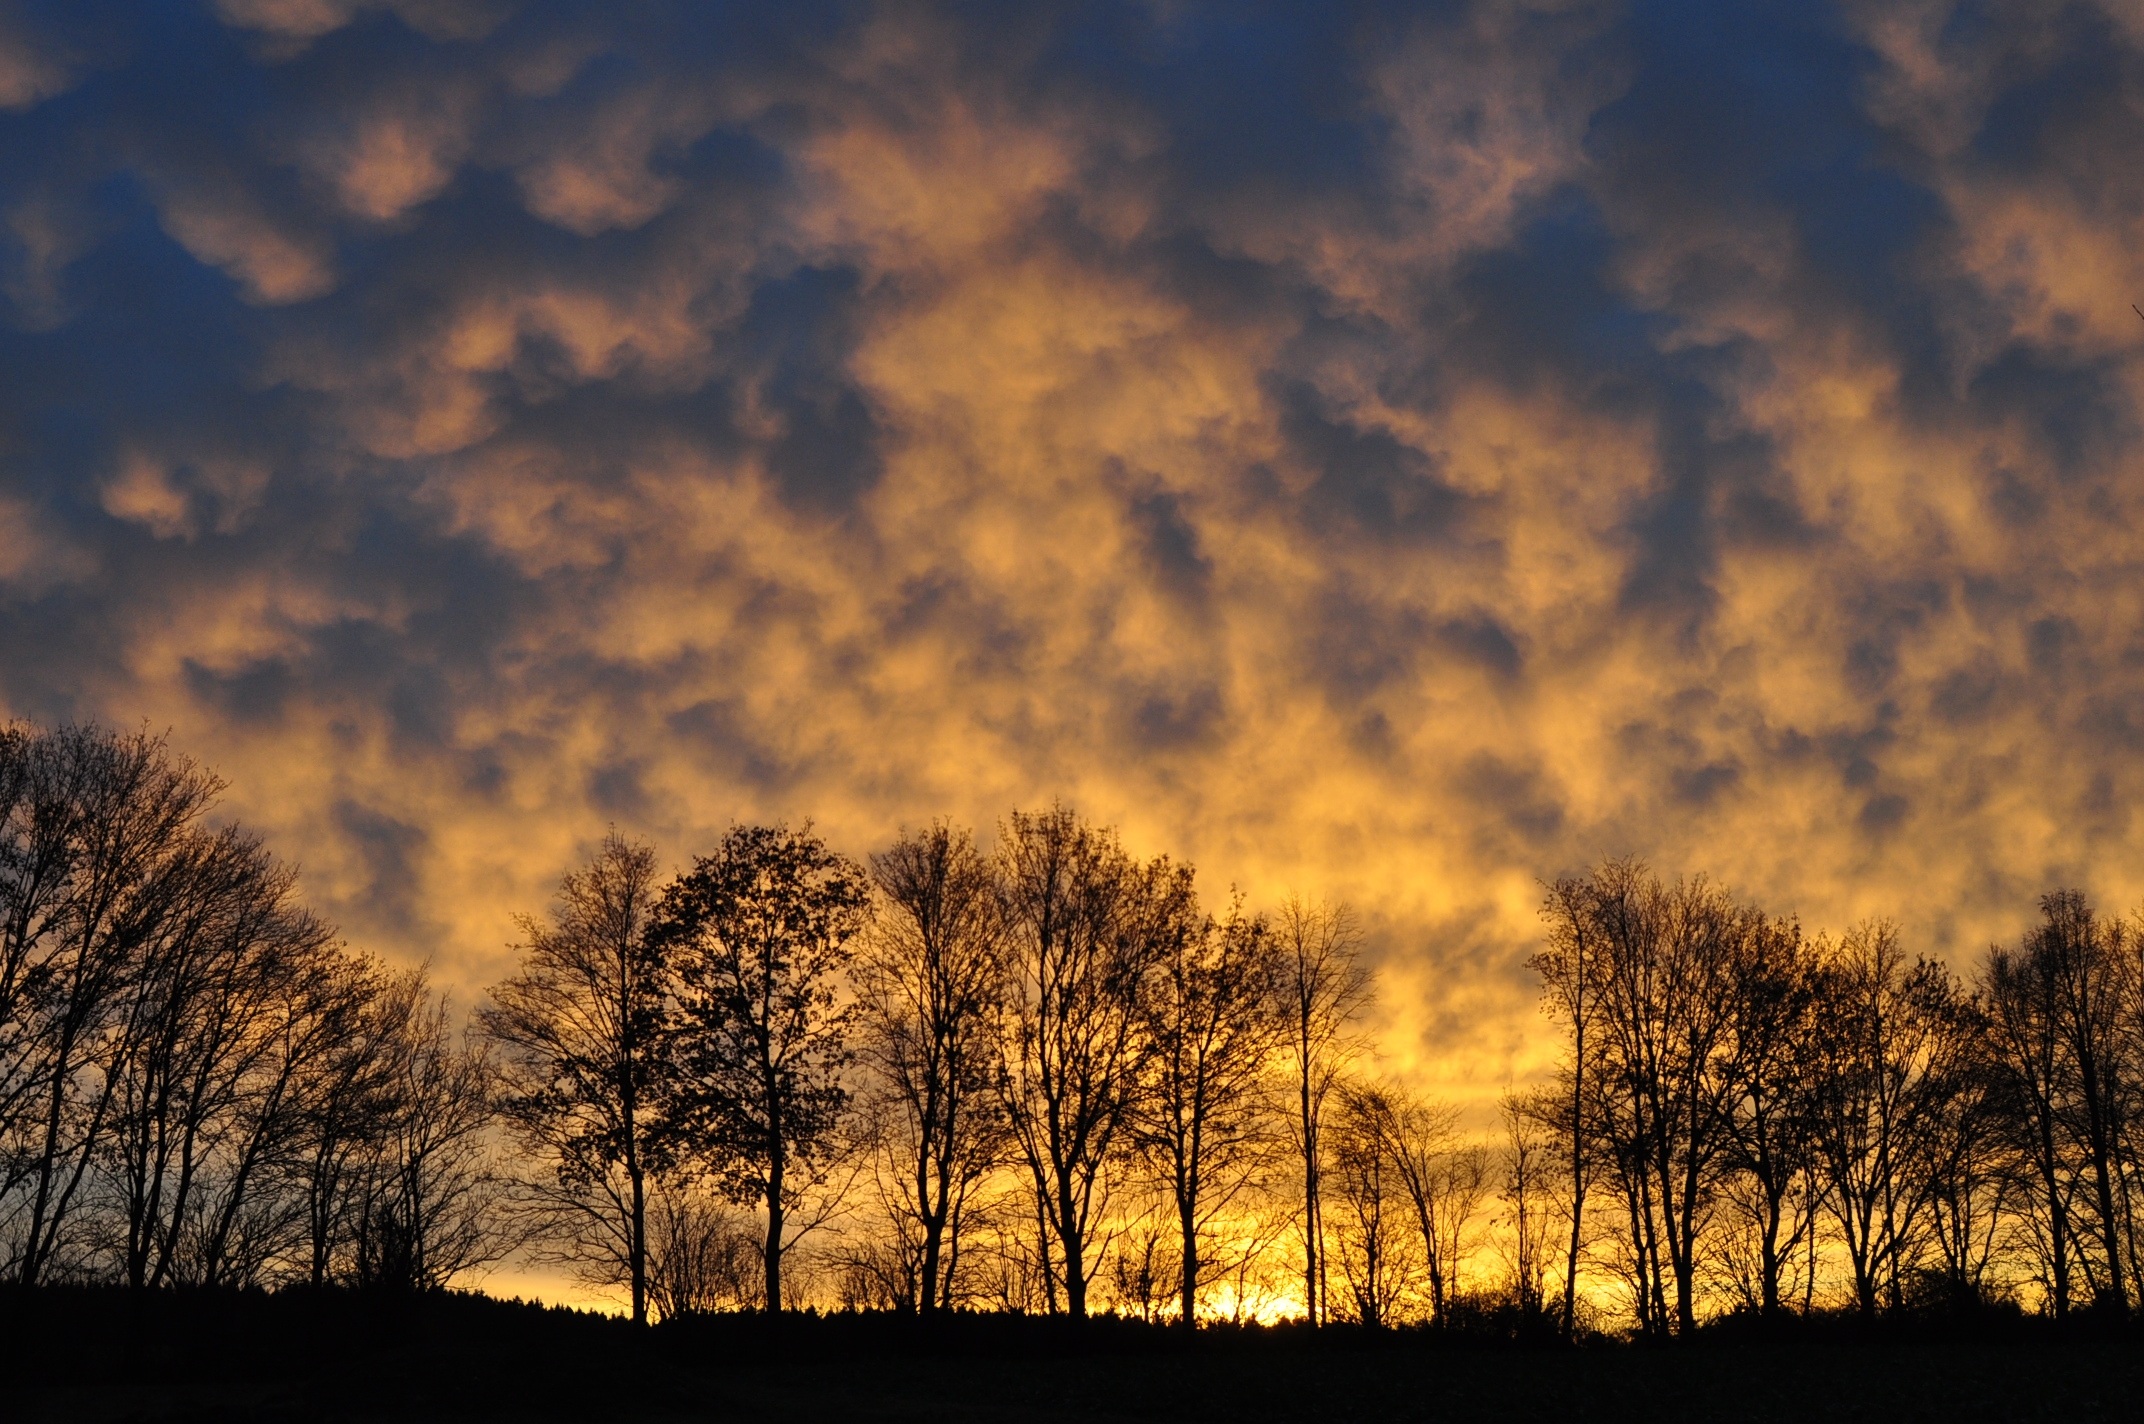
landscape, tree, nature, horizon, light, cloud, sky, sun, sunrise, sunset, field, prairie, sunlight, morning, dawn, atmosphere, dusk, evening, autumn, trees, clouds, afterglow, atmospheric phenomenon, red sky at morning